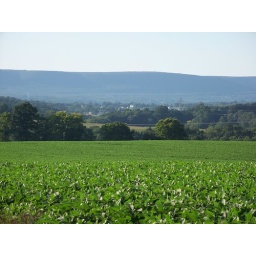
A little closer view of Bangor. The water tower can bee seen at the left just above center.